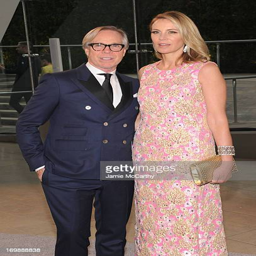
organisation founder and woman attend awards